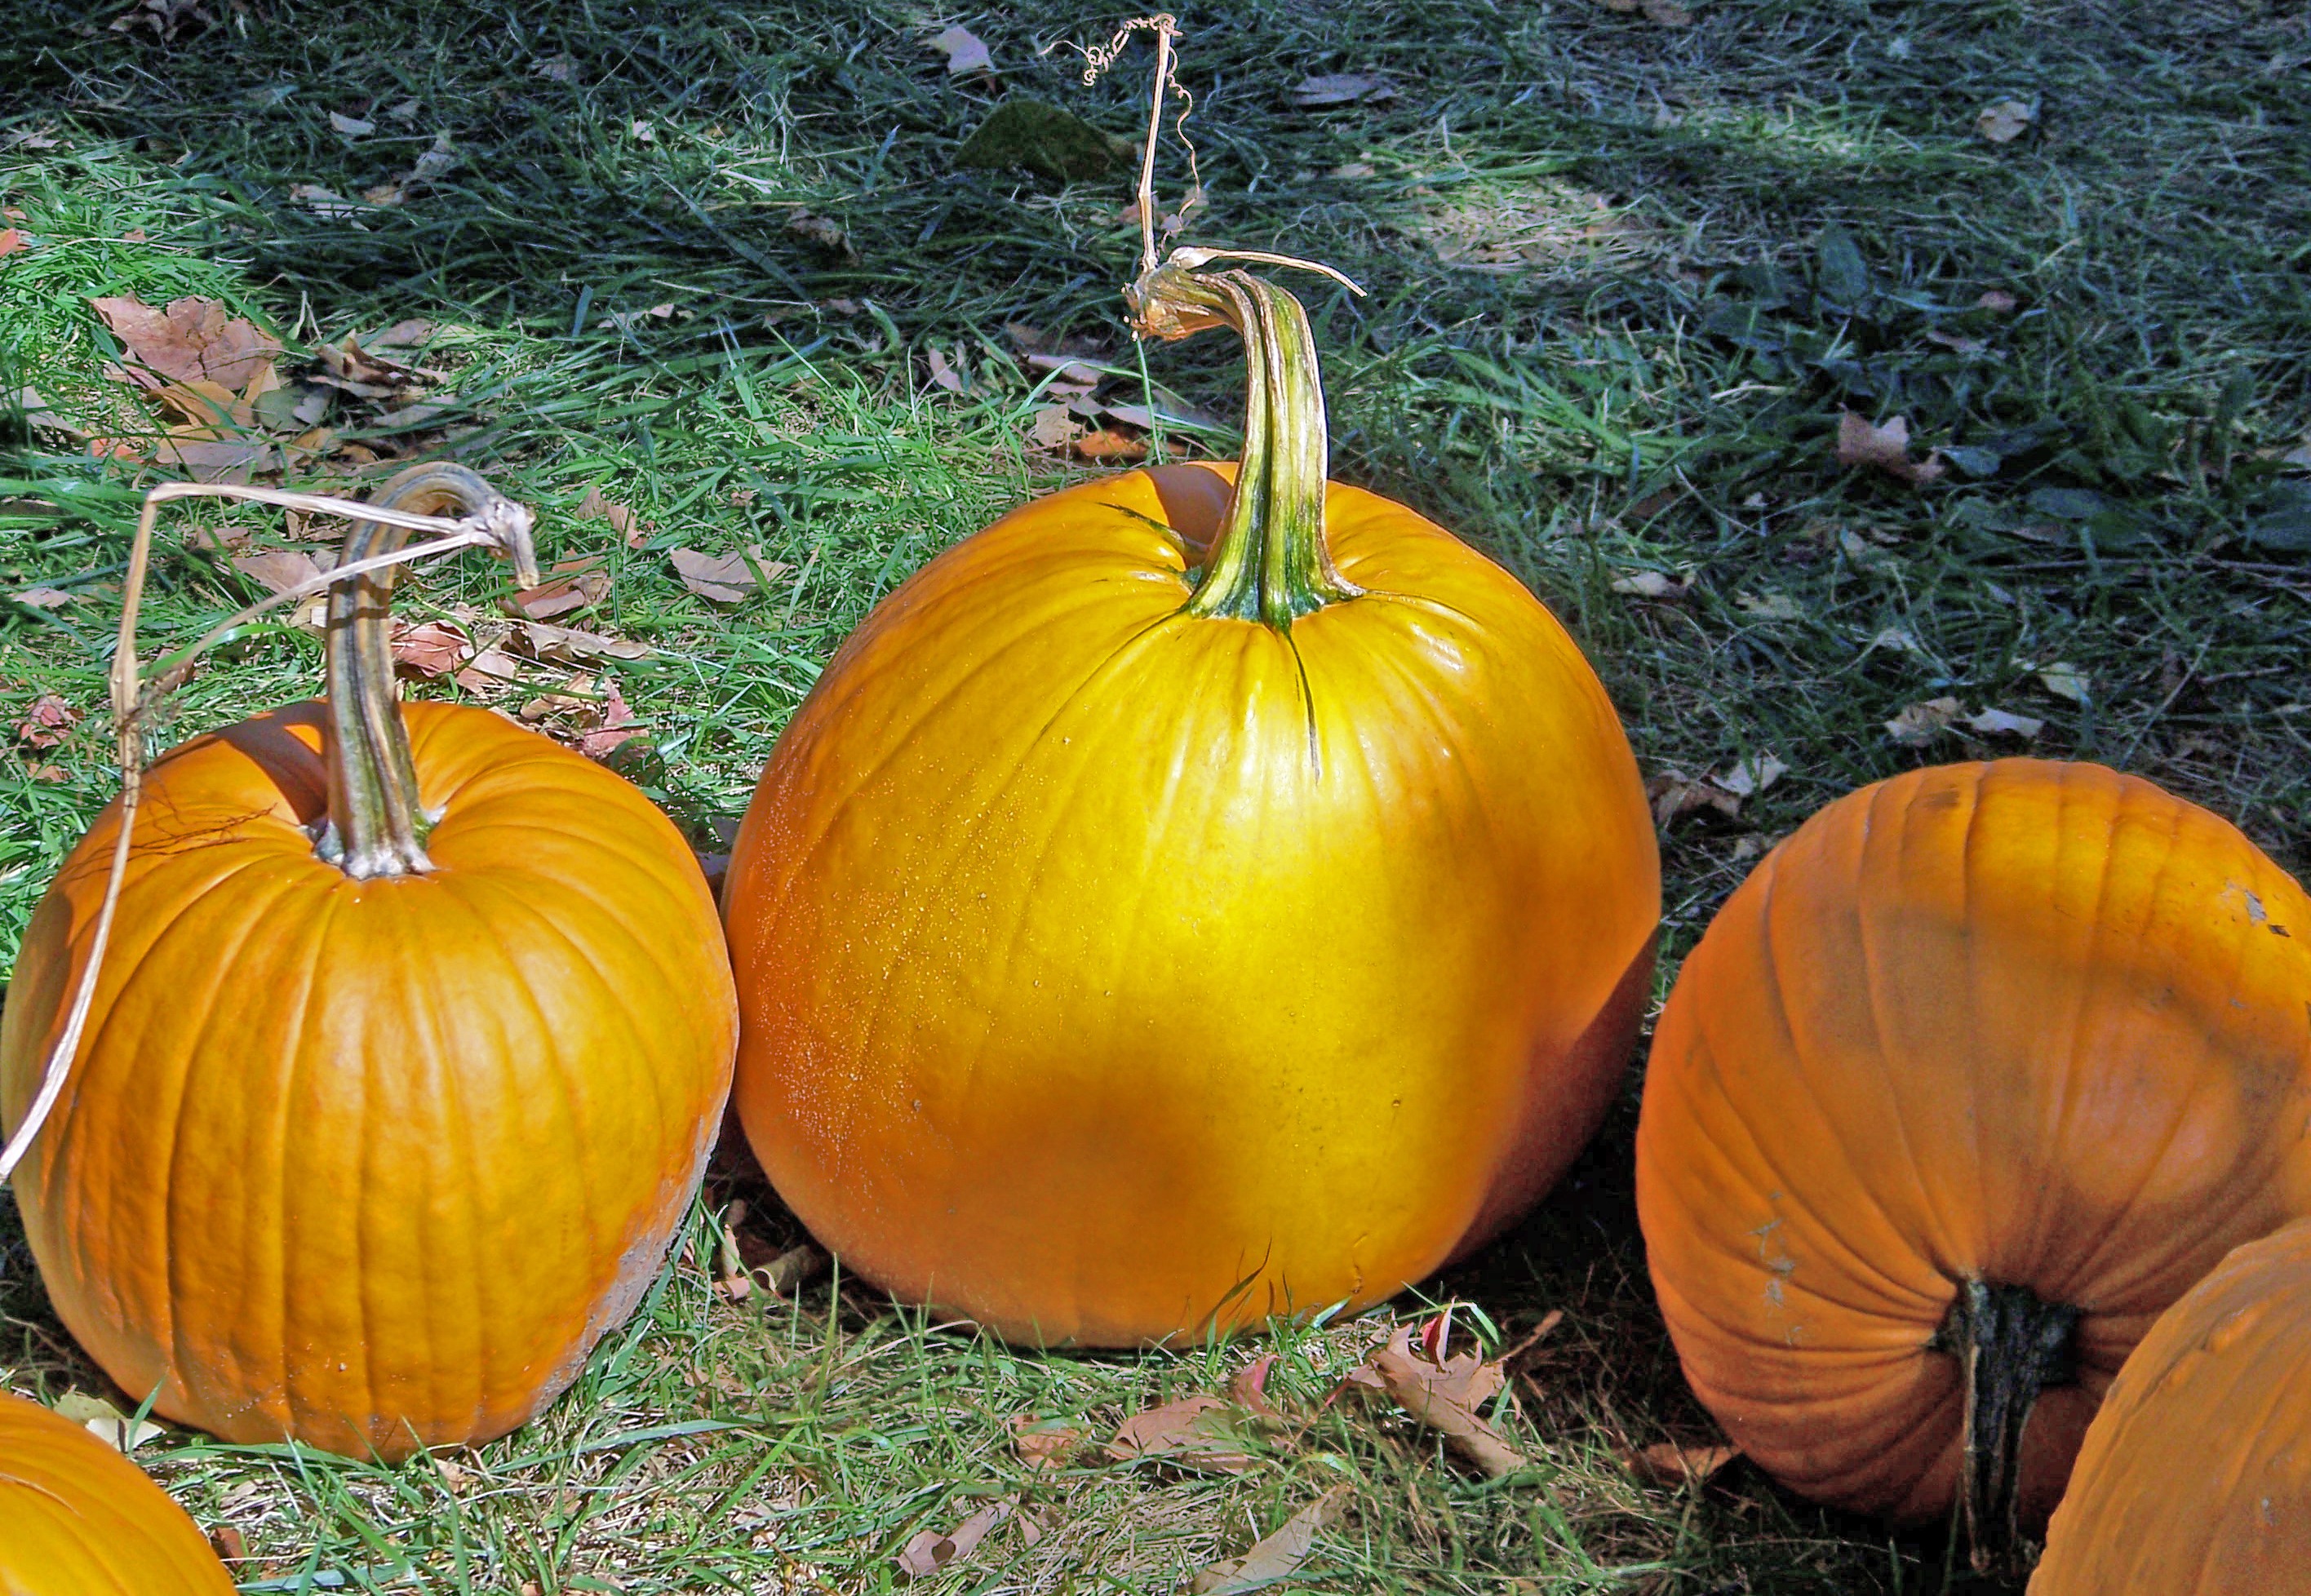
grass, plant, lawn, fall, food, produce, vegetable, autumn, pumpkin, halloween, gourd, calabaza, carving, pumpkins, cucurbita, flowering plant, winter squash, land plant